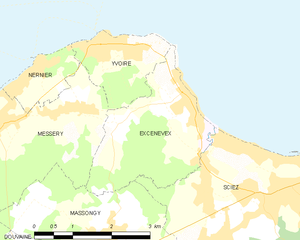
Carte des communes françaises Excenevex